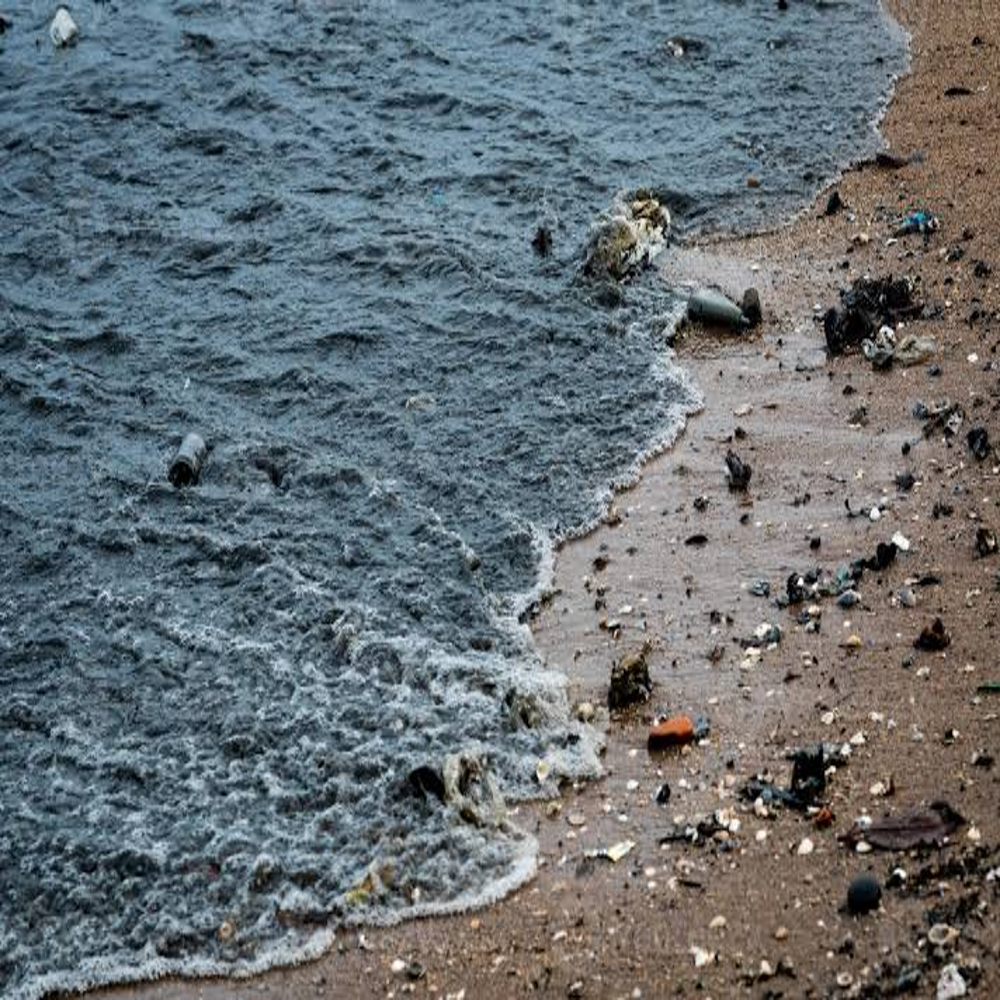
Body of water present: yes
Land polluted: yes
Water polluted: no
Pollution percentage: 29%